SuChin Pak

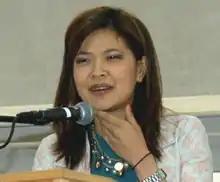
Pak speaking at an Asian Pacific American Heritage Month celebration, September 2005

She has covered the "MTV Movie Awards", the "Sundance Film Festival", and the "MTV Video Music Awards". She also co-hosted, with Kurt Loder, MTV's pre-Grammy show. As a correspondent for "MTV Daily News", she has interviewed Mariah Carey, *NSYNC, P. Diddy, George Lucas, Jane's Addiction, Mary J. Blige, Billy Idol, and Fred Durst. On March 6, 2012, she hosted . Pak hosted her own MTV documentary about multicultural young people called "My Life (Translated)". She narrated later seasons of "MTV Cribs" and "True Life".